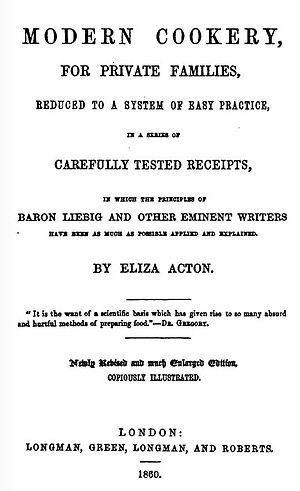
"Modern Cookery for Private Families est un livre de cuisine anglais écrit par Eliza Acton. Il est publié pour la première fois par Longmans en 1845 et devient rapidement un best-seller, réédité 13 fois avant 1853 puis dépassé par Mrs Beeton's Book of Household Management. Delia Smith a qualifié Acton de ""la meilleure écrivaine de recettes en langue anglaise"", tandis qu'Elizabeth David se demande pourquoi ""cette écrivaine sans égal"" a été éclipsé par des imitateurs et imitatrices loin de son talent, typiquement Isabella Beeton.